John Boileau

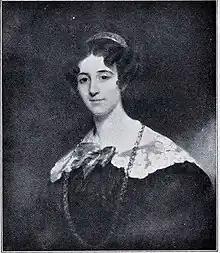
Lady Catherine Boileau, portrait by Margaret Carpenter

Sir John Peter Boileau, 1st Baronet FRS, DL, JP (2 September 1794 – 9 March 1869) was a British baronet and archaeologist.